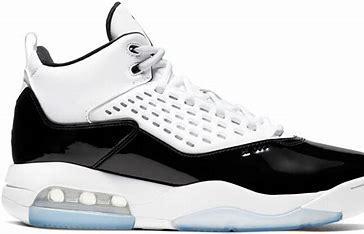
Brand: Jordan
Model: Maxin 200